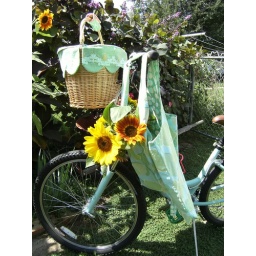
An amazing bicycle basket and coordinating market bag made by Delia Gresham.